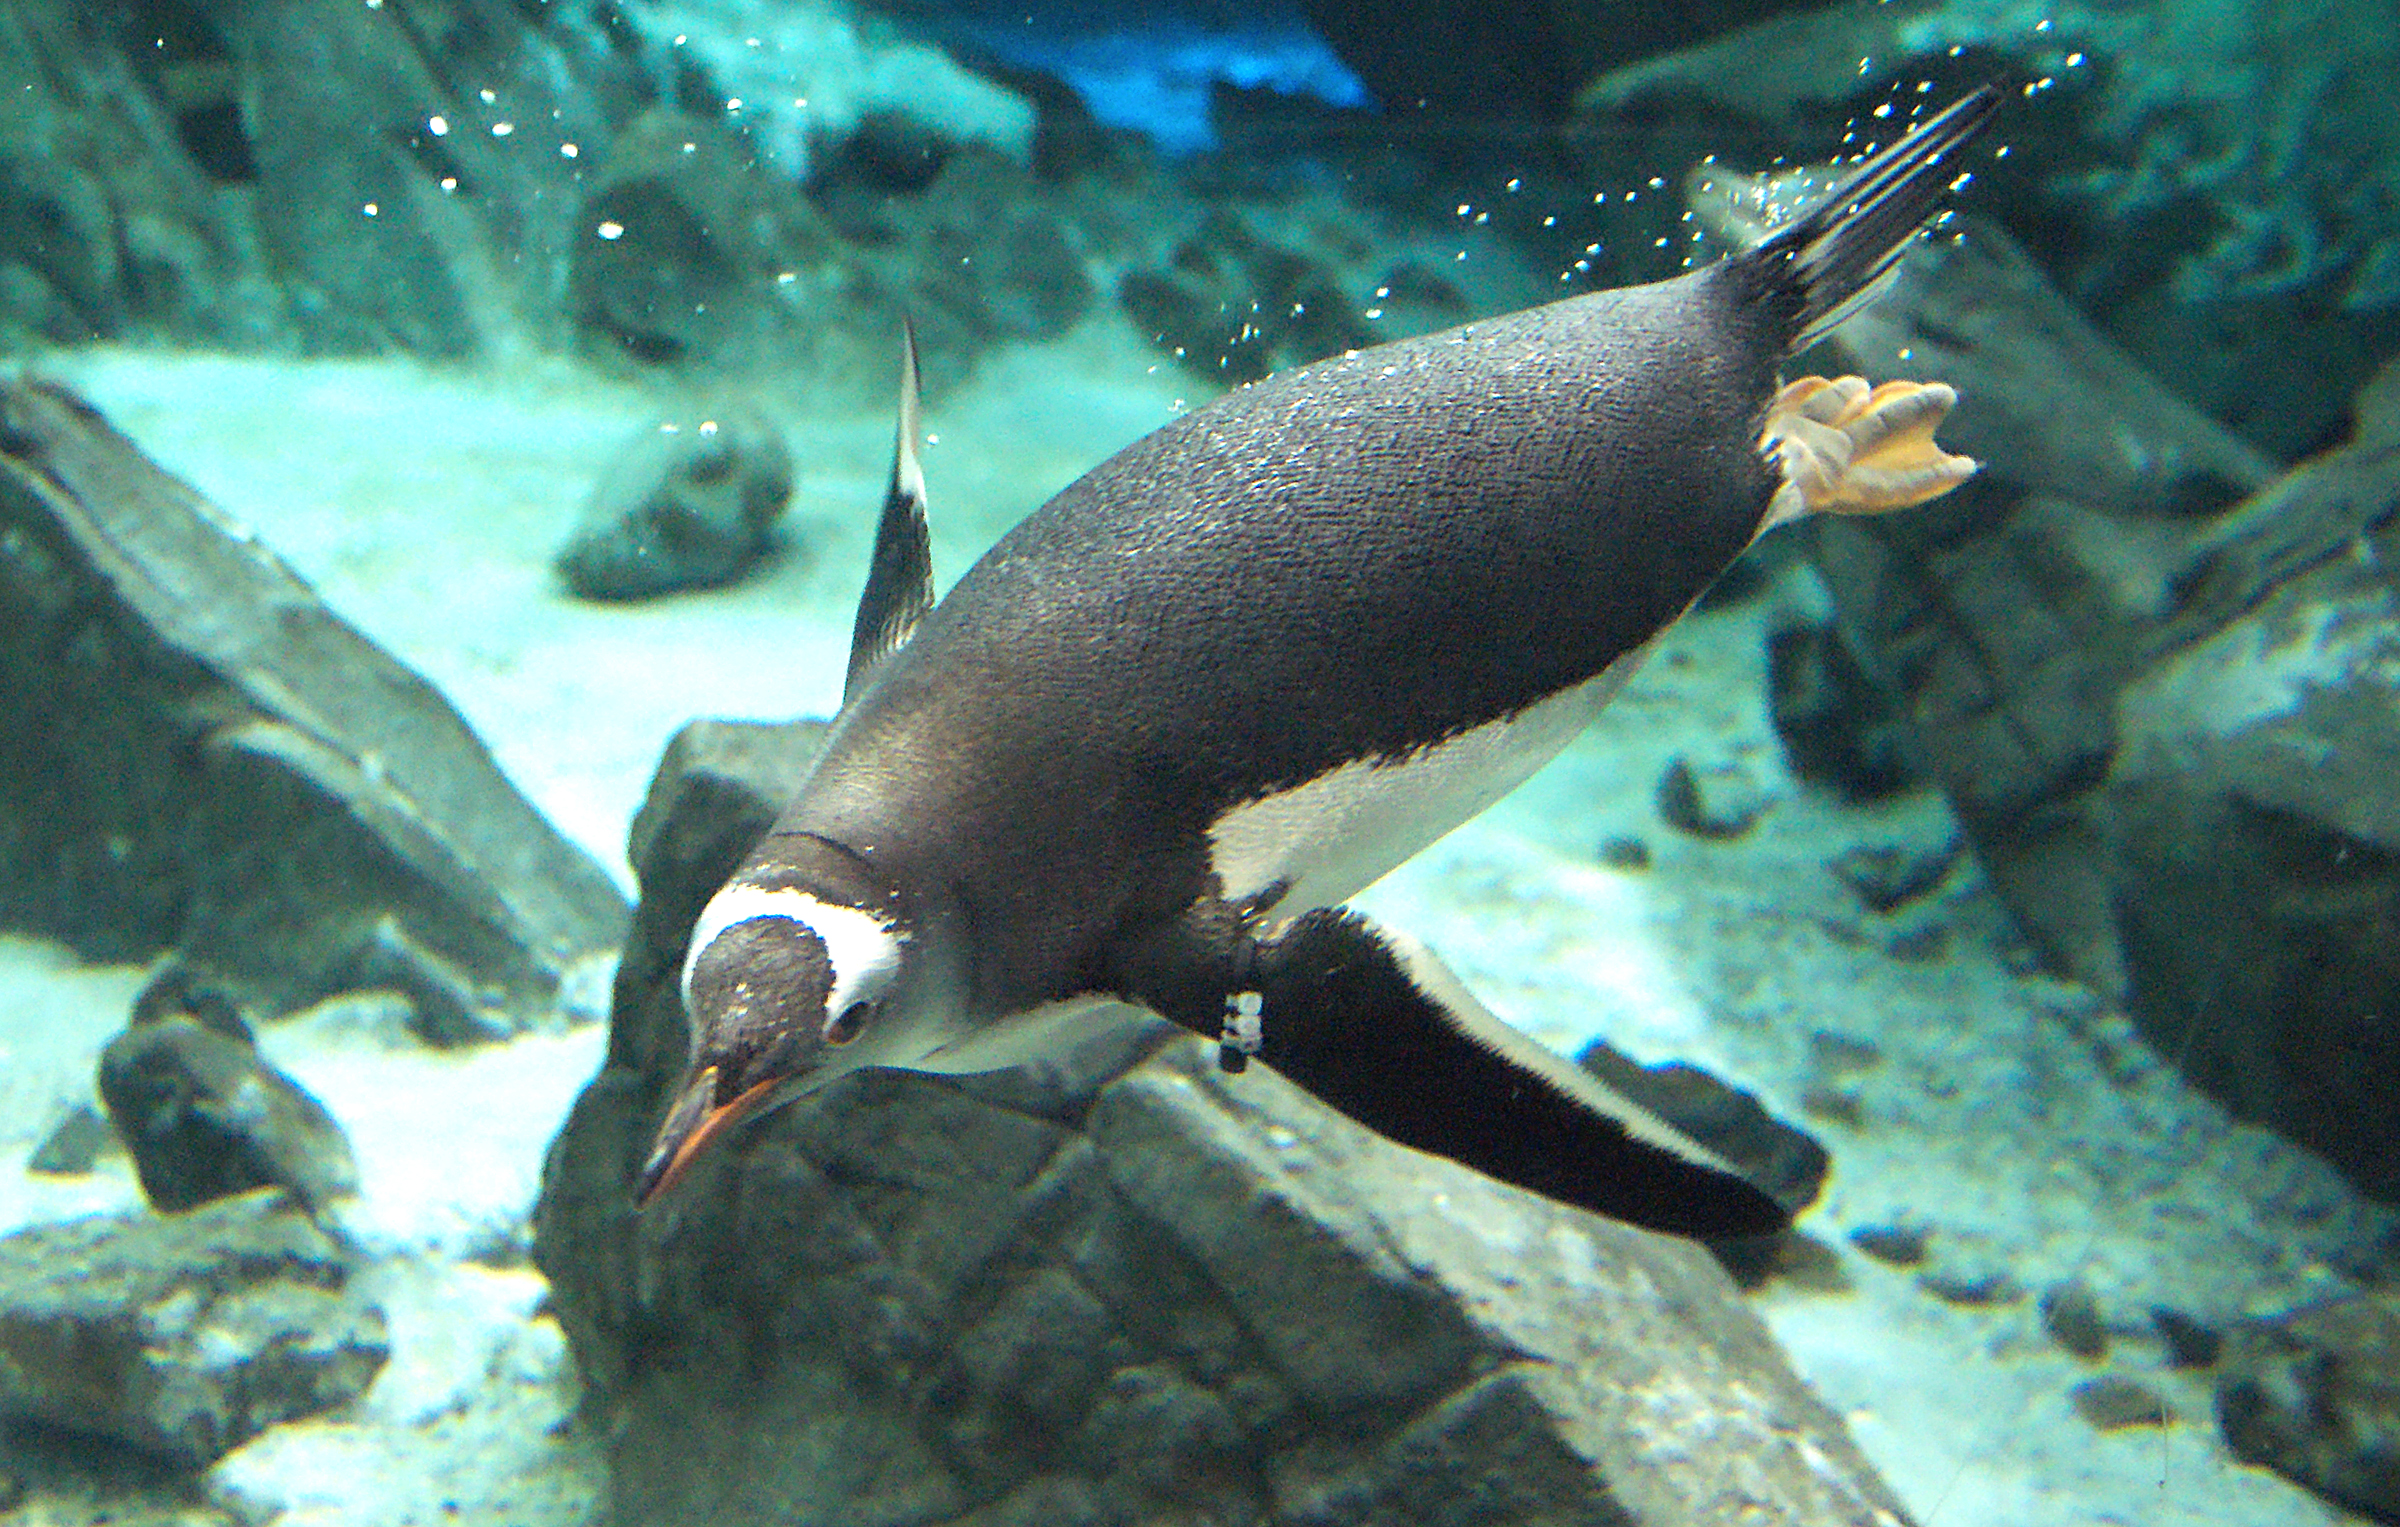
bird, animal, seabird, wildlife, underwater, zoo, biology, fish, fauna, penguin, reef, birds, publicdomain, aquarium, animals, seabirds, penguins, queensland, seaworldthemepark, gentoopenguin, goldcoastsightseeing, penguinconservation, birdswimmingunderwater, seaworldaustralia, thingstodogoldcoast, antarctica, gentoo, penguinswiming, marine biology